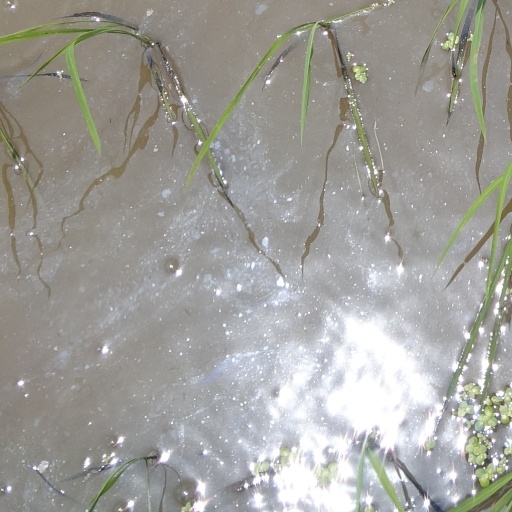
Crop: rice